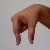
The image shows a hand gesture representing the letter 'Q' in Indian Sign Language.